Helicopter

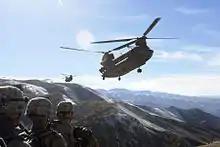
Soldiers await pickup from CH-47 helicopters

A compound helicopter has an additional system for thrust and, typically, small stub fixed wings. This offloads the rotor in cruise, which allows its rotation to be slowed down, thus increasing the maximum speed of the aircraft. The Lockheed AH-56A Cheyenne diverted up to 90% of its engine power to a pusher propeller during forward flight.